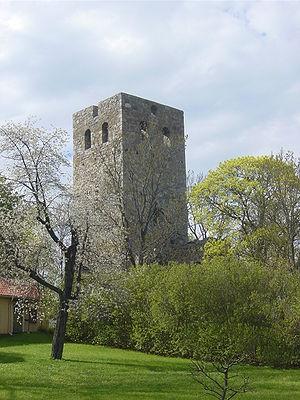
Sigtuna est une ville de Suède, située à 50 kilomètres au nord de Stockholm. Elle fait partie de la commune de Sigtuna, dont le siège se situe à Märsta, et compte environ 7 200 habitants.